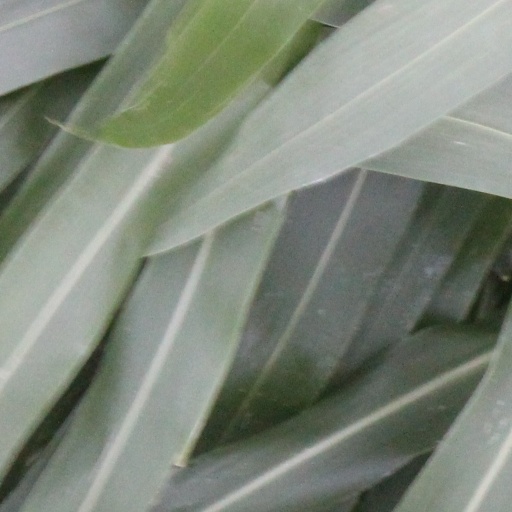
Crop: sorghum